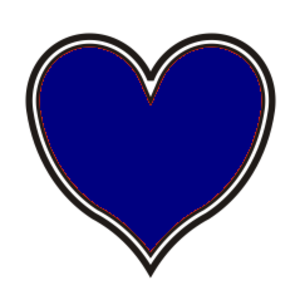
Le XXIVᵉ corps est un corps d'armée de l'armée de l'Union pendant la guerre de Sécession.